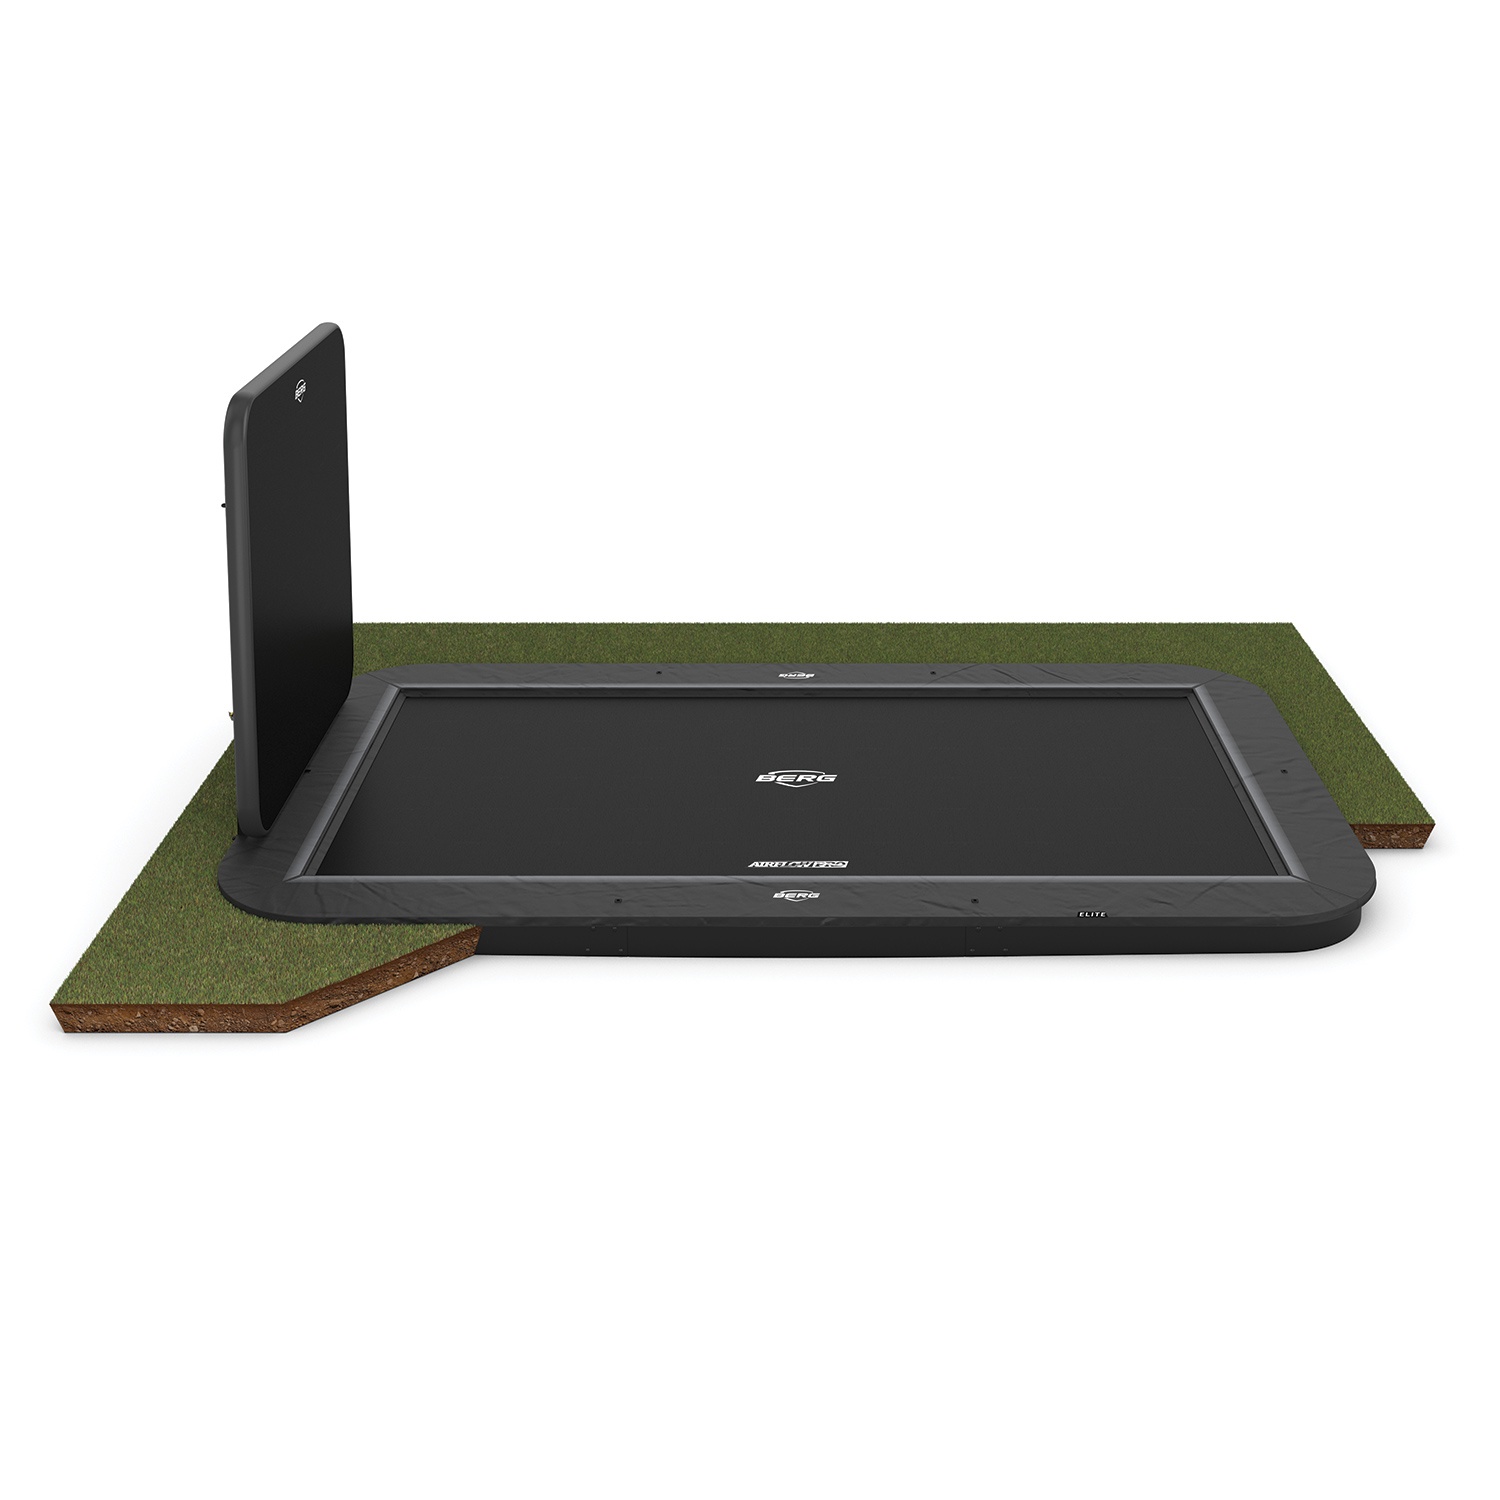
BERG Ultim Elite Flatground + Aero Wall Grey
• Master ultimate tricks with the Aerowall • Ground level for easier and versatile access • Airflow tech = Performance Perfection
Brand: BERG Australia
Category: Toys & Games > Toys > Sports Toys > Fitness Toys > Mini Trampolines